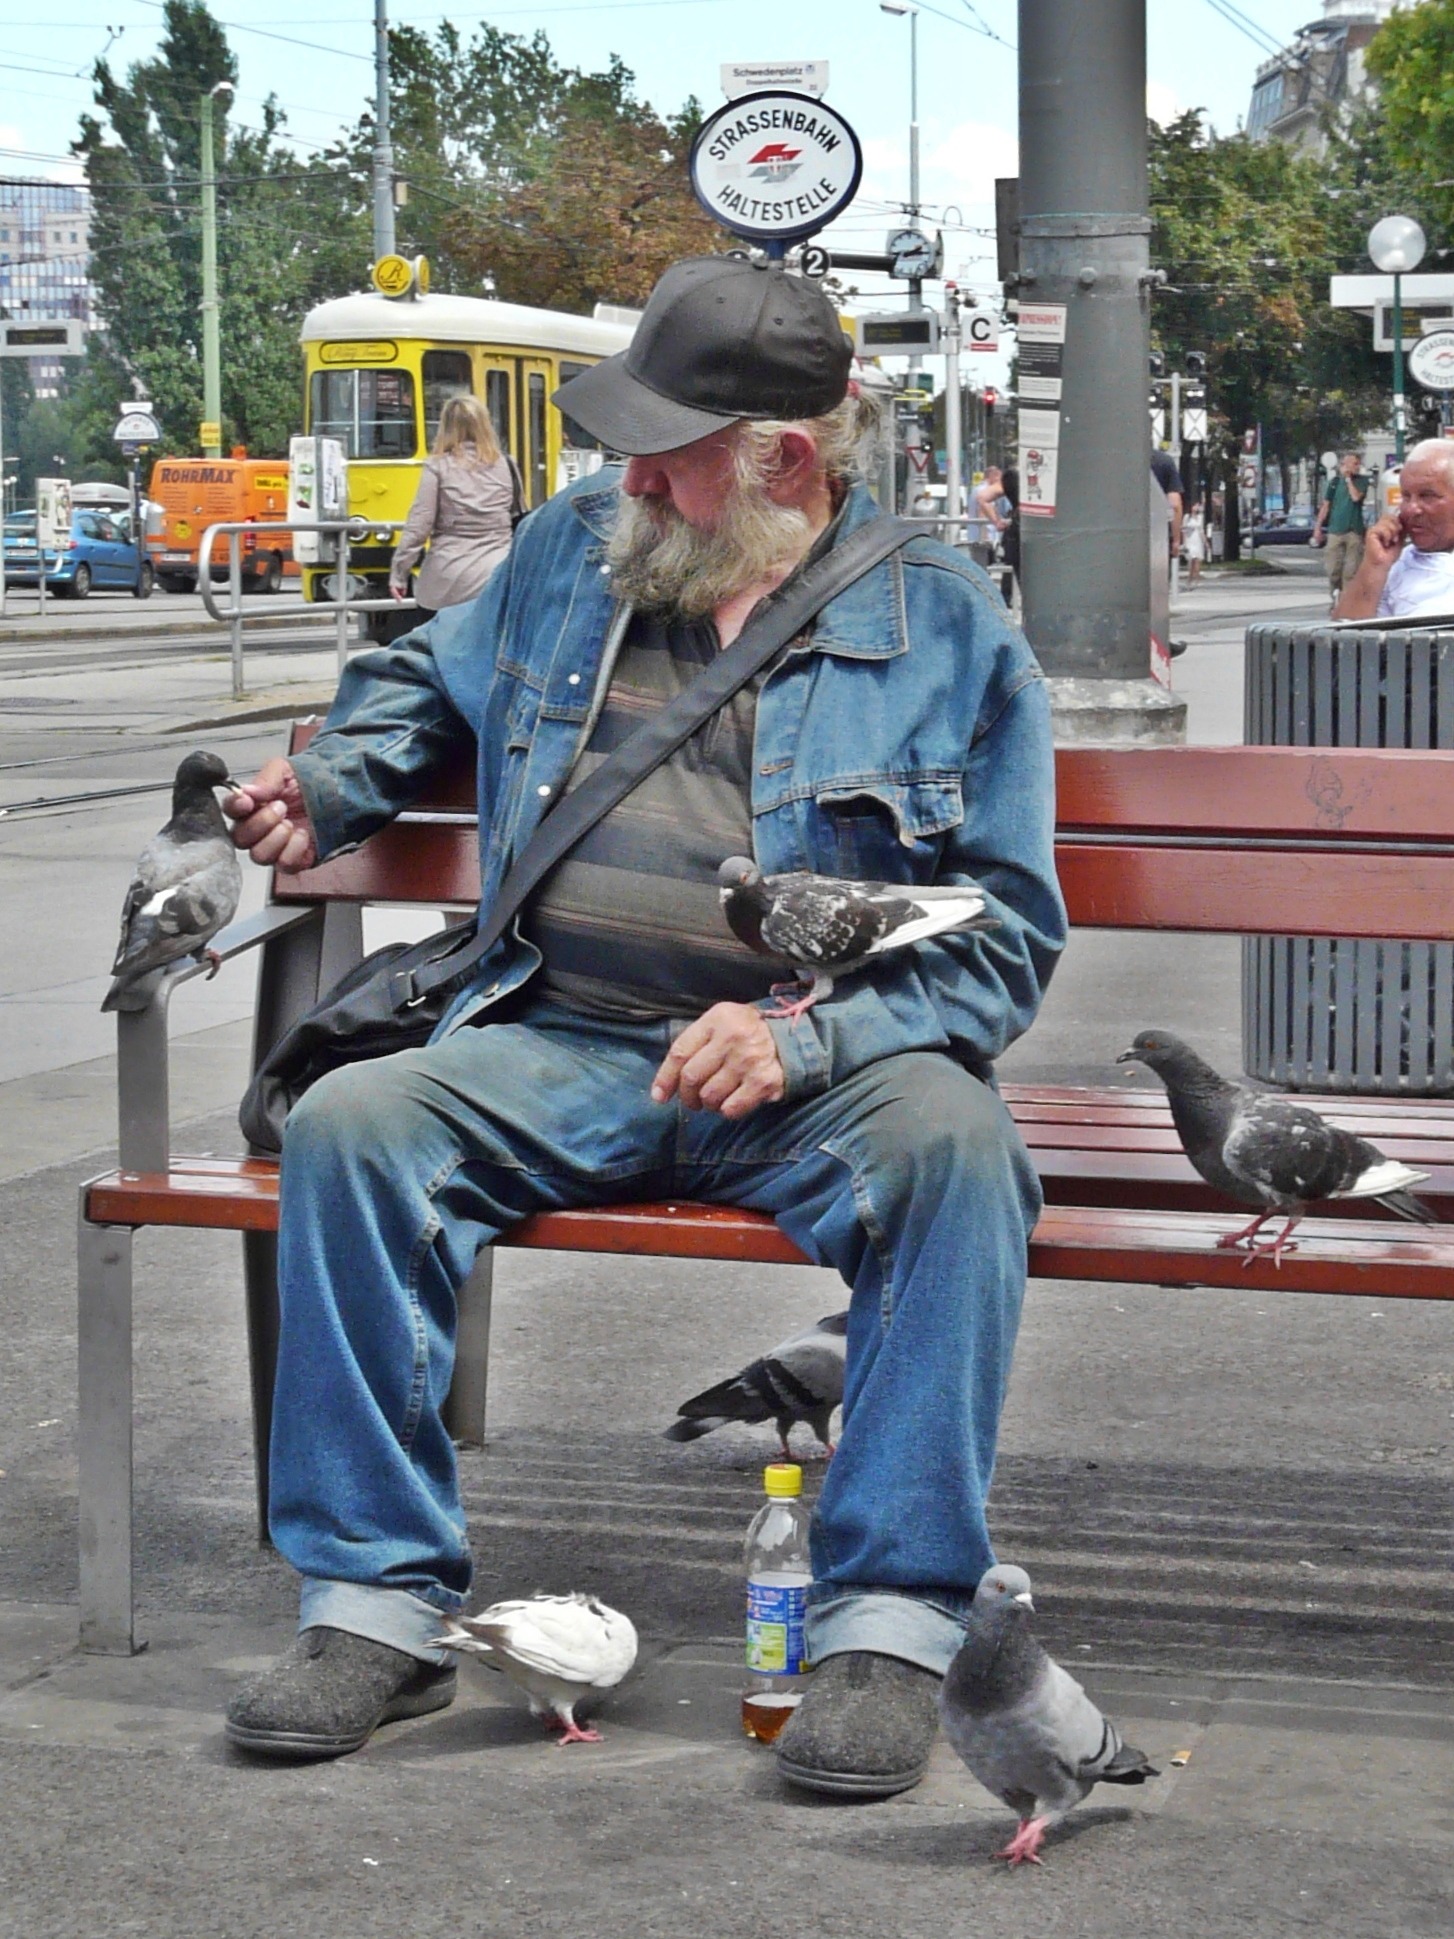
man, person, road, street, feed, human, dirty, sit, street artist, pigeons, vienna, stop, beggars, penner, shipping being lost, benk, gammlig, sweden square